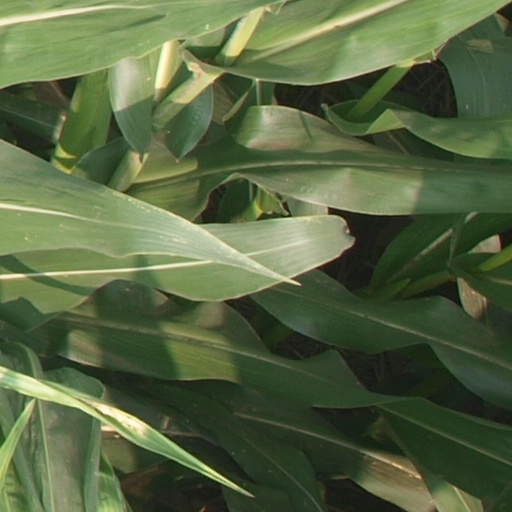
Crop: maize; corn